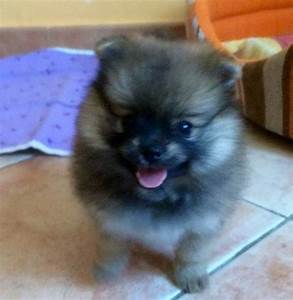
Label: dog